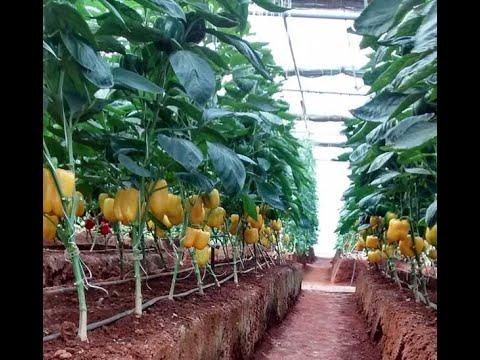
Mazao ya pilipili hoho yamepangwa vizuri kwa mstari katika shamba la kisasa yakiwa ni matokeo ya juhudi za wakulima waliotunza shamba hili kwa umakini mkubwa, ili kuhakikisha uzalishaji mzuri wamazao bora kwa matumizi binafsi au biashara.